Viellenave-de-Navarrenx

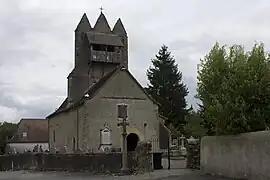
The church of Viellenave-de-Navarrenx

Viellenave-de-Navarrenx is a commune in the Pyrénées-Atlantiques department in south-western France.